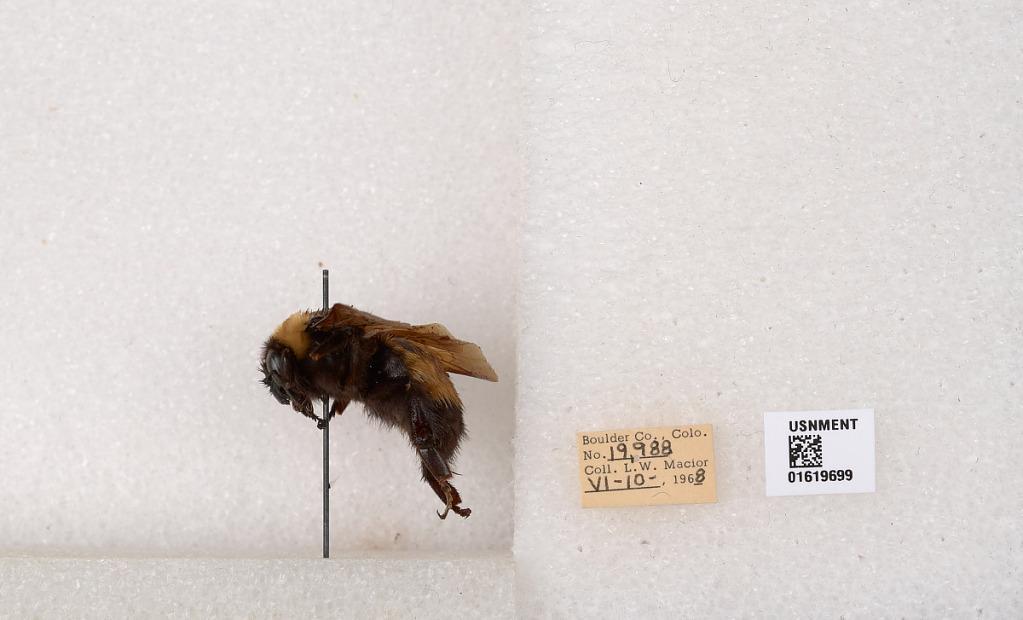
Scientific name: Bombus (Bombus) nevadensis Cresson